Italy at the World Aquatics Championships

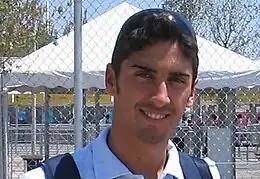
Filippo Magnini, twice world champion (2005 and 2007), in the swimming "queen race": the 100 metres freestyle.

Italy has participated in all 17 editions of the FINA World Aquatics Championships, held since the first edition of 1973 World Aquatics Championships, winning 154 podiums, including 46 world titles, 54 silver medals and 63 bronze medals.